Action off Lofoten

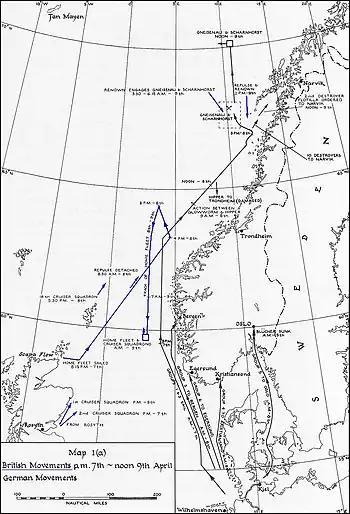
British and German naval movements off Norway between 7 and 9 April 1940.

Whitworth's force consisted of the battlecruiser "Renown" and the nine remaining destroyers. , , , and were H-class destroyers, was an E-class destroyer and , and were of the . was of the G class. "Renown" had been reconstructed between 1936 and 1939, with lighter machinery, increased armour and upgraded armament. She mounted a main battery of six 42-calibre 15-inch guns with improved shells and greater range and a dual-purpose secondary battery consisting of twenty 4.5-inch (QF 4.5 inch L/45) guns arranged in ten turrets. The four I and E-class destroyers had been rigged for mine laying and most of their normal armament had been removed; they only had two guns each. "Greyhound" and the H-class destroyers were more capable ships, each armed with eight torpedo tubes and four 4.7-inch guns. Of the H-class destroyers, "Hardy" was built as a destroyer leader and thus had an additional 4.7-inch gun.